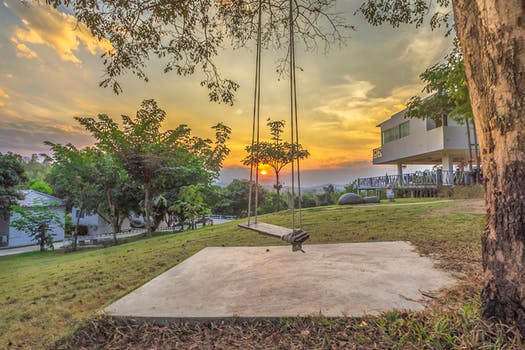
Label: No Watermark